Dudley North (economist)

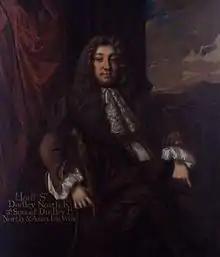
Sir Dudley North (1641–1691)

Sir Dudley North (16 May 1641 in Westminster31 December 1691 in London) was an English merchant, politician, economist and writer on free trade. He was also a member of the .